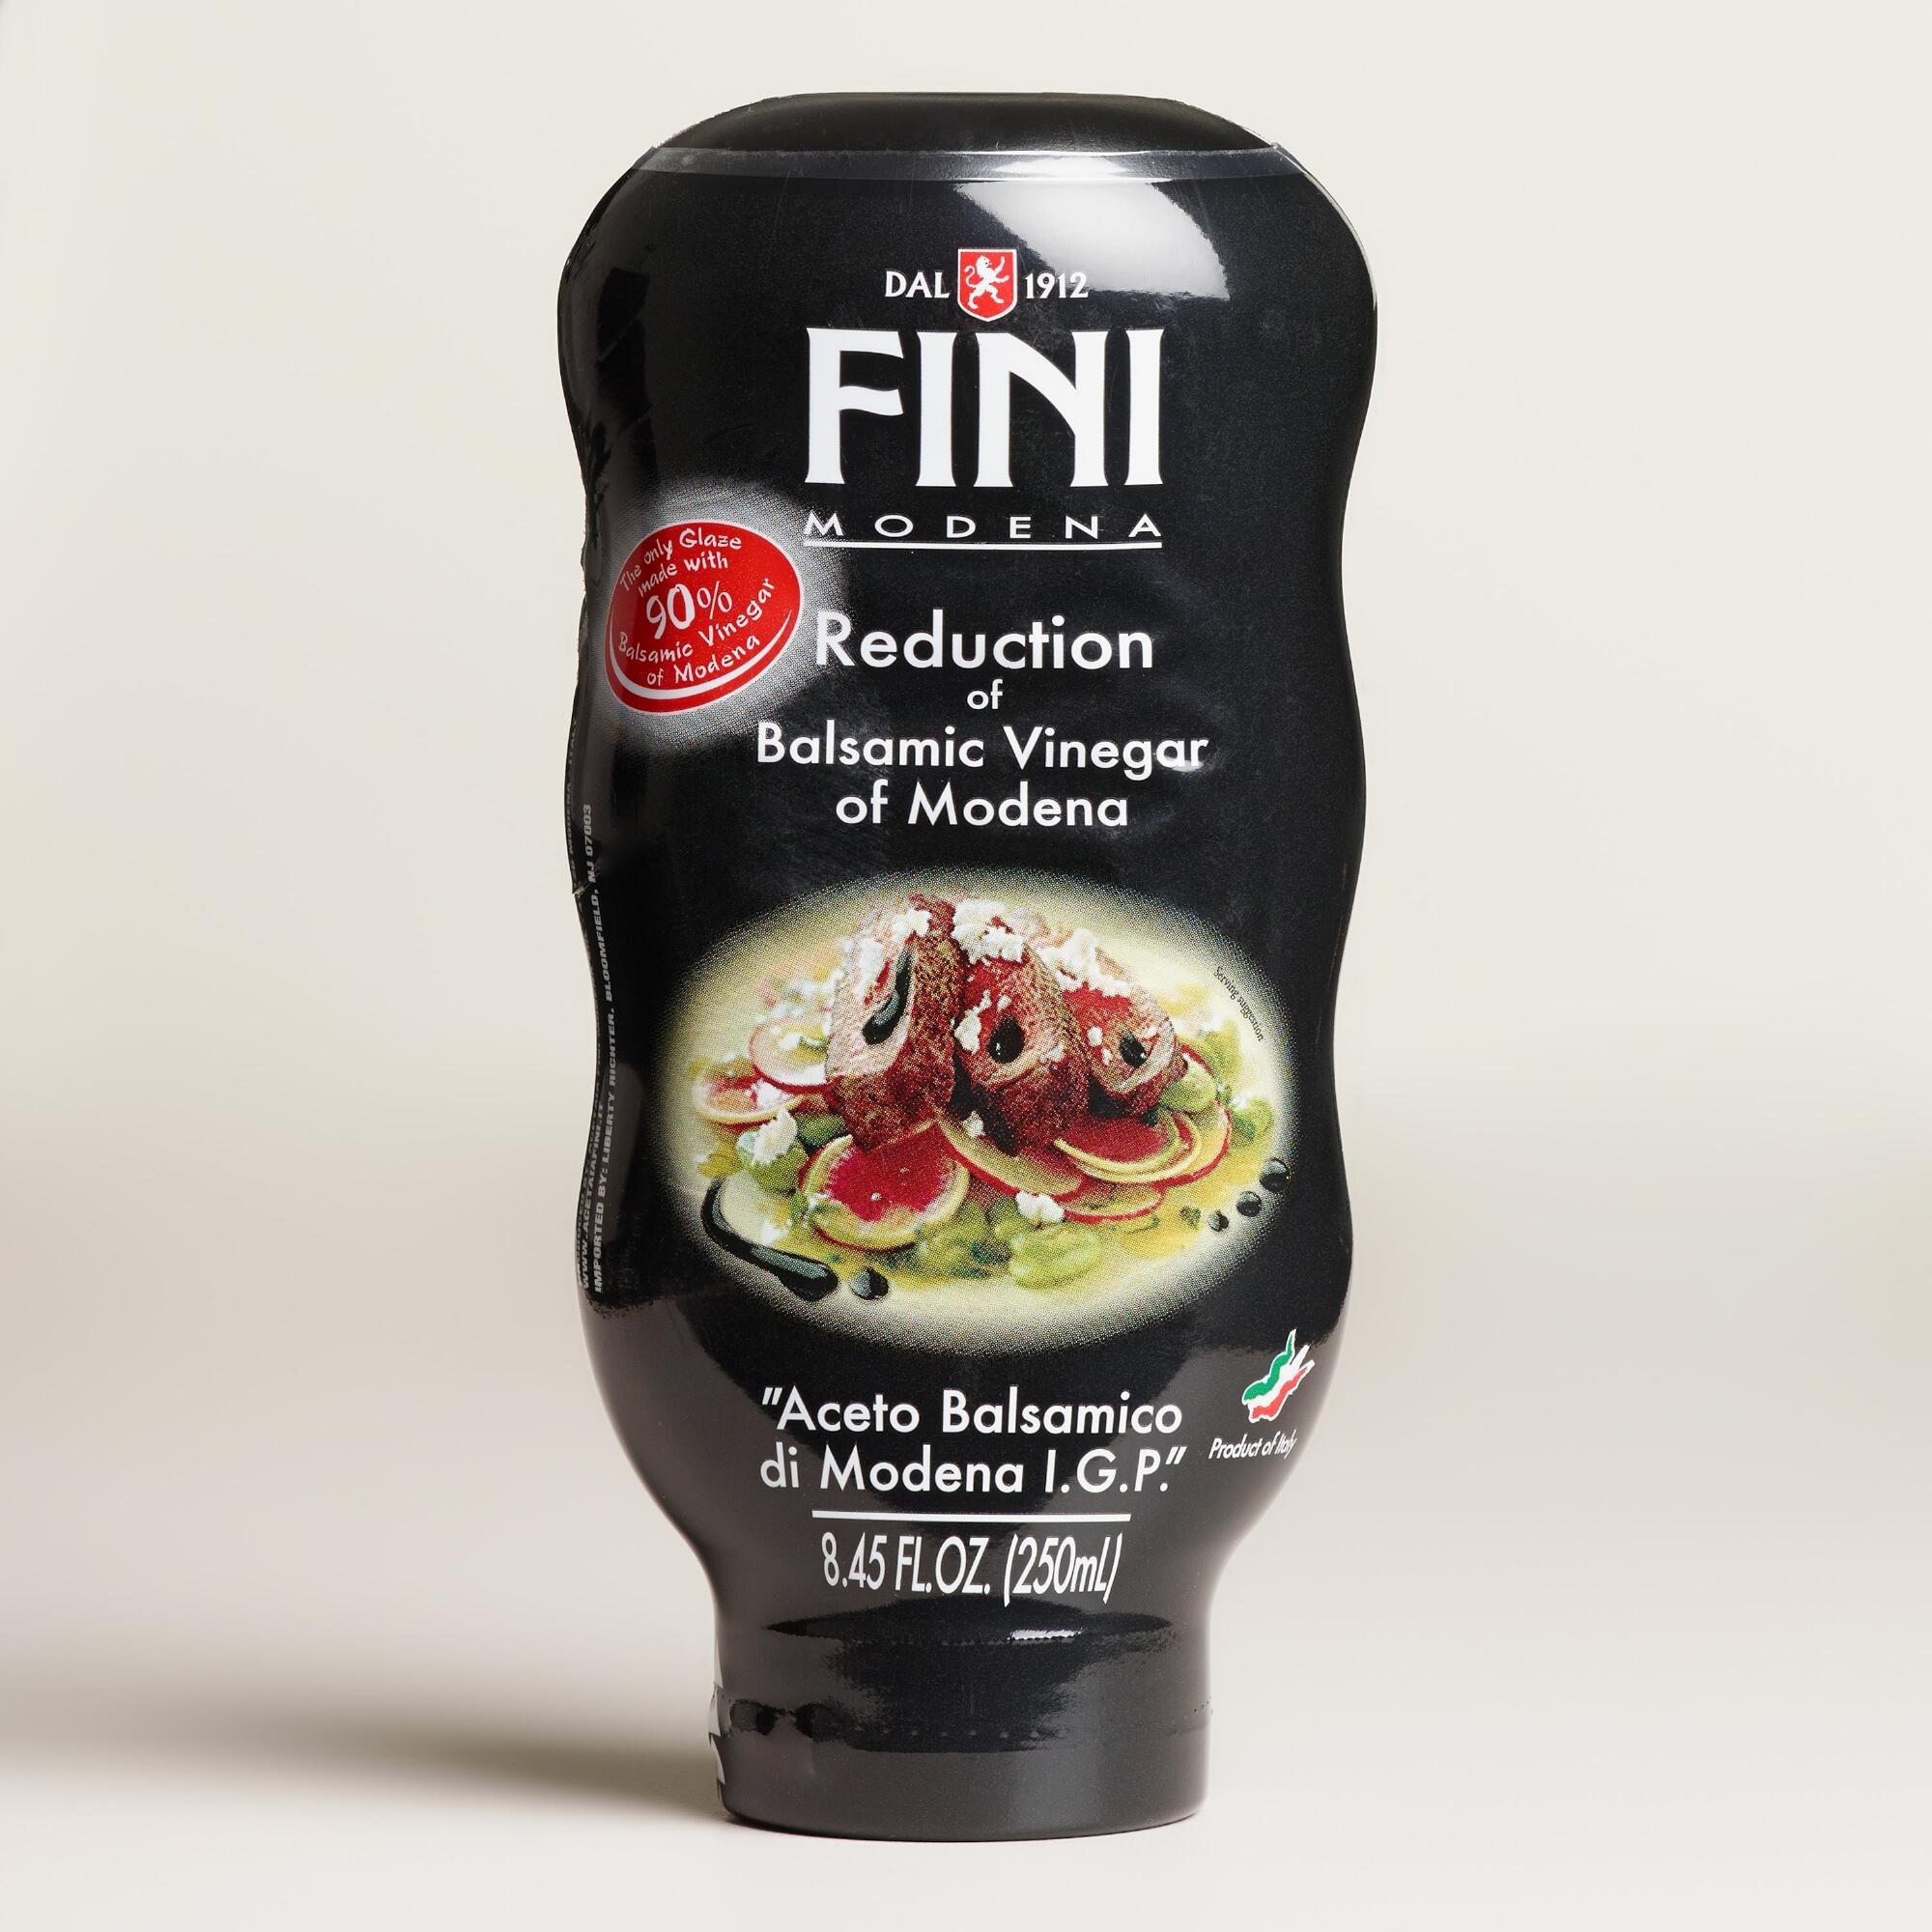
Item Name: Fini Balsamic Glaze(8.45 oz)
Value: 1.0
Unit: Count

Price: 15.99